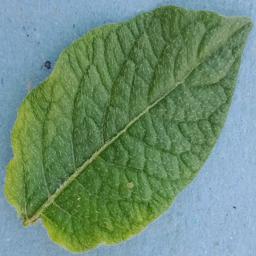
Label: Potato___Healthy